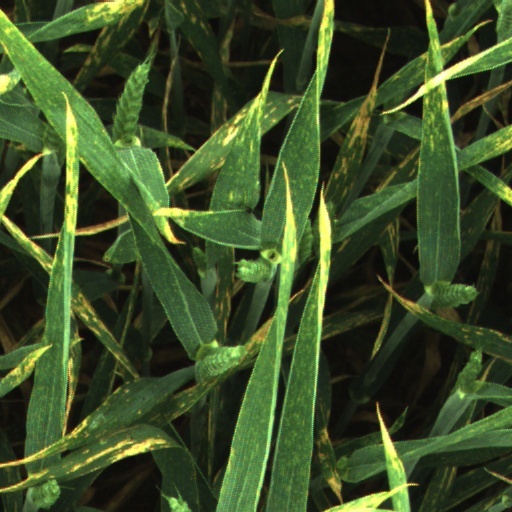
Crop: wheat